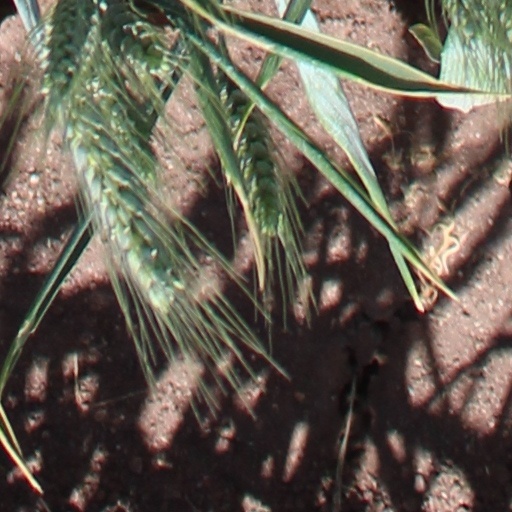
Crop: wheat